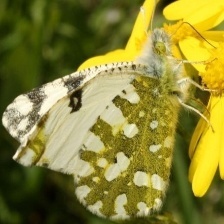
Species: EASTERN DAPPLE WHITE
Butterfly family (ImageNet category): cabbage_butterfly